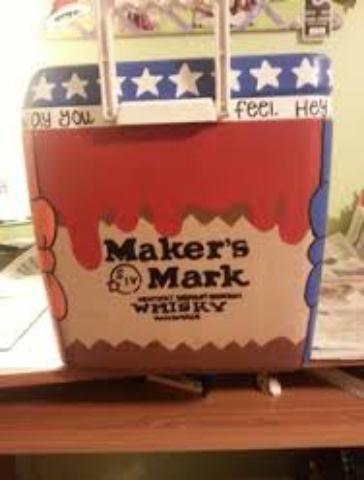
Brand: Maker's Mark
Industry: Food